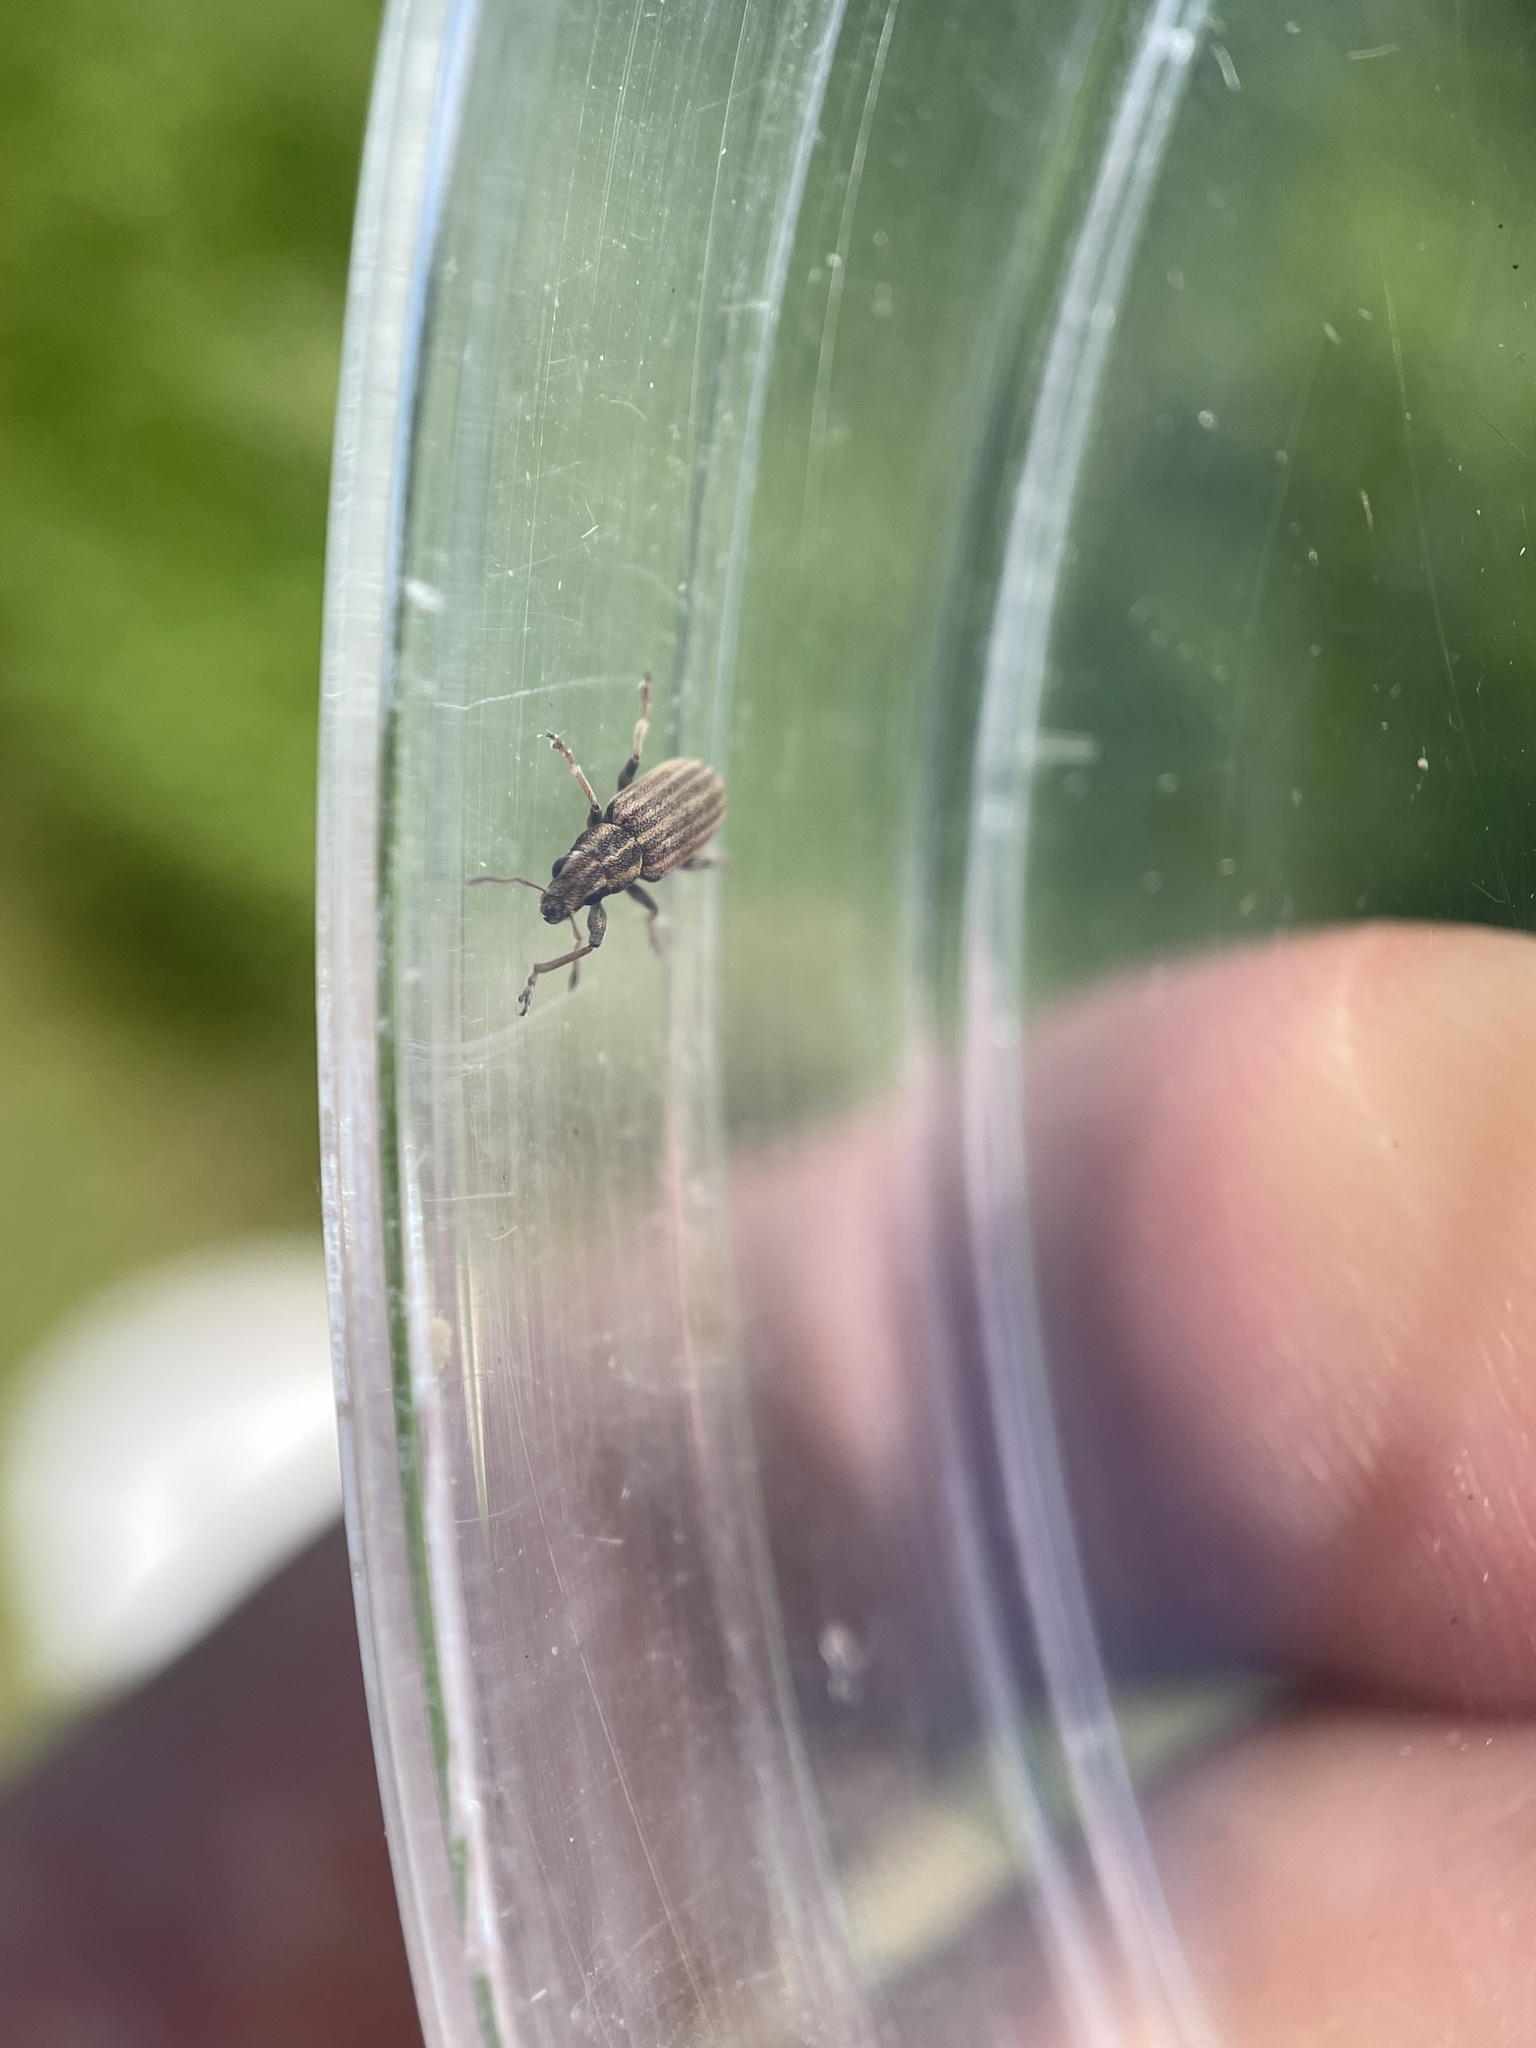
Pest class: pea_leaf_weevil